Clean, Old-Fashioned Hate

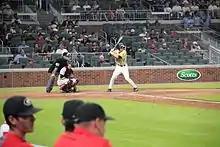
Georgia Tech and UGA at Truist Park, 2017

In 1932, Georgia Tech and Georgia were two of the original 13 charter members of the Southeastern Conference. Georgia Tech would continue its membership until 1964 after Tech Coach Bobby Dodd began a historic feud with Alabama Coach Bear Bryant. Georgia Tech left the SEC concerning the allocation of scholarships and student athlete treatment. Georgia Tech would later attempt re-entry but the re-entry was eventually voted down. Lacking a league in which to compete, Georgia Tech helped charter the Metro Conference in 1975 for all sports besides football (in which it remained independent for nearly 20 years). Tech eventually joined the Atlantic Coast Conference in 1979, though it would not compete for the ACC football championship until 1983. Since 1978, Georgia has won 37 of the last 47 games against Georgia Tech. Georgia coaches Mark Richt and Kirby Smart have had a large part in the Bulldog's recent dominance over Georgia Tech, enjoying a 13–2 record and 7–1 record respectively, against the Yellow Jackets.